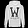
Label: Pullover